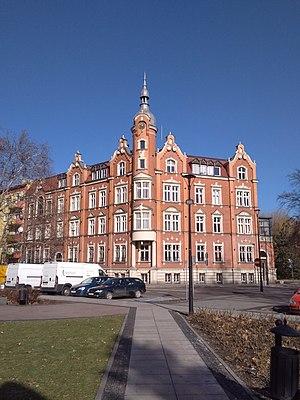
Siemianowice Śląskie est une ville minière et industrielle de Pologne située au bord de la rivière Brynica, au sud du pays dans la voïvodie de Silésie, au cœur de la région industrielle de Haute-Silésie. C'est l'un des centres centraux de la conurbation de Haute-Silésie.